King Kong statue

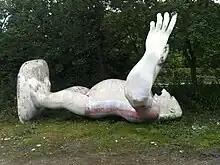
The recumbent statue at Penrith, in August 2011

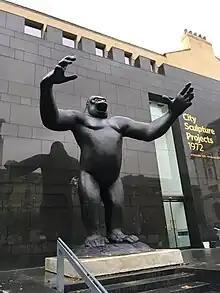
The restored statue, on the day of its installation in Leeds, 14 November 2016

It was subsequently displayed at Skirsgill Auction Mart, a market site in Penrith, and was still there in January 2011 albeit lying down, in a car park near its former position. There were calls for it to be returned to Birmingham, but the owner, Lesley Maby (wife of the late Nigel), refused to sell it.